11th Armoured Division (United Kingdom)

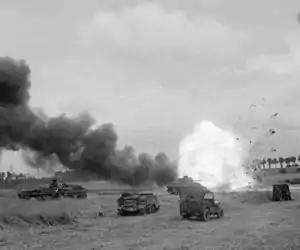
An ammunition carrier of the 11th Armoured Division explodes after being hit by a mortar round during Operation Epsom on 26 June 1944.

Most of the 11th Armoured Division landed on Juno Beach on 13 June 1944 (D+7), seven days after the 3rd Canadian Division had landed on D-Day. It was deployed in all major operations of the British Second Army, including Operations Epsom, Goodwood, and Bluecoat, and the battles around the Falaise Gap.